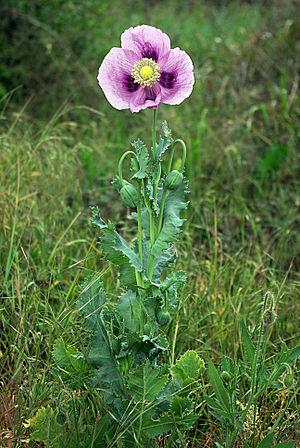
Le pavot somnifère ou pavot à opium, appelé également « pavot des jardins », est une espèce de plante herbacée annuelle de la famille des Papaveraceae originaire d'Europe méridionale et d'Afrique du Nord.